Museum of Cham Sculpture

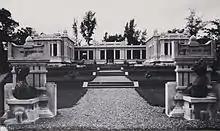
Early 20th-century view of the museum showing the École française d'Extrême-Orient (EFEO) sign.

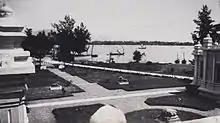
Early 20th-century view of the Han River from the museum site, showing its then-peaceful situation.

The Museum of Cham Sculpture is a museum located in Hải Châu District, Đà Nẵng, central Vietnam, near the Han River.